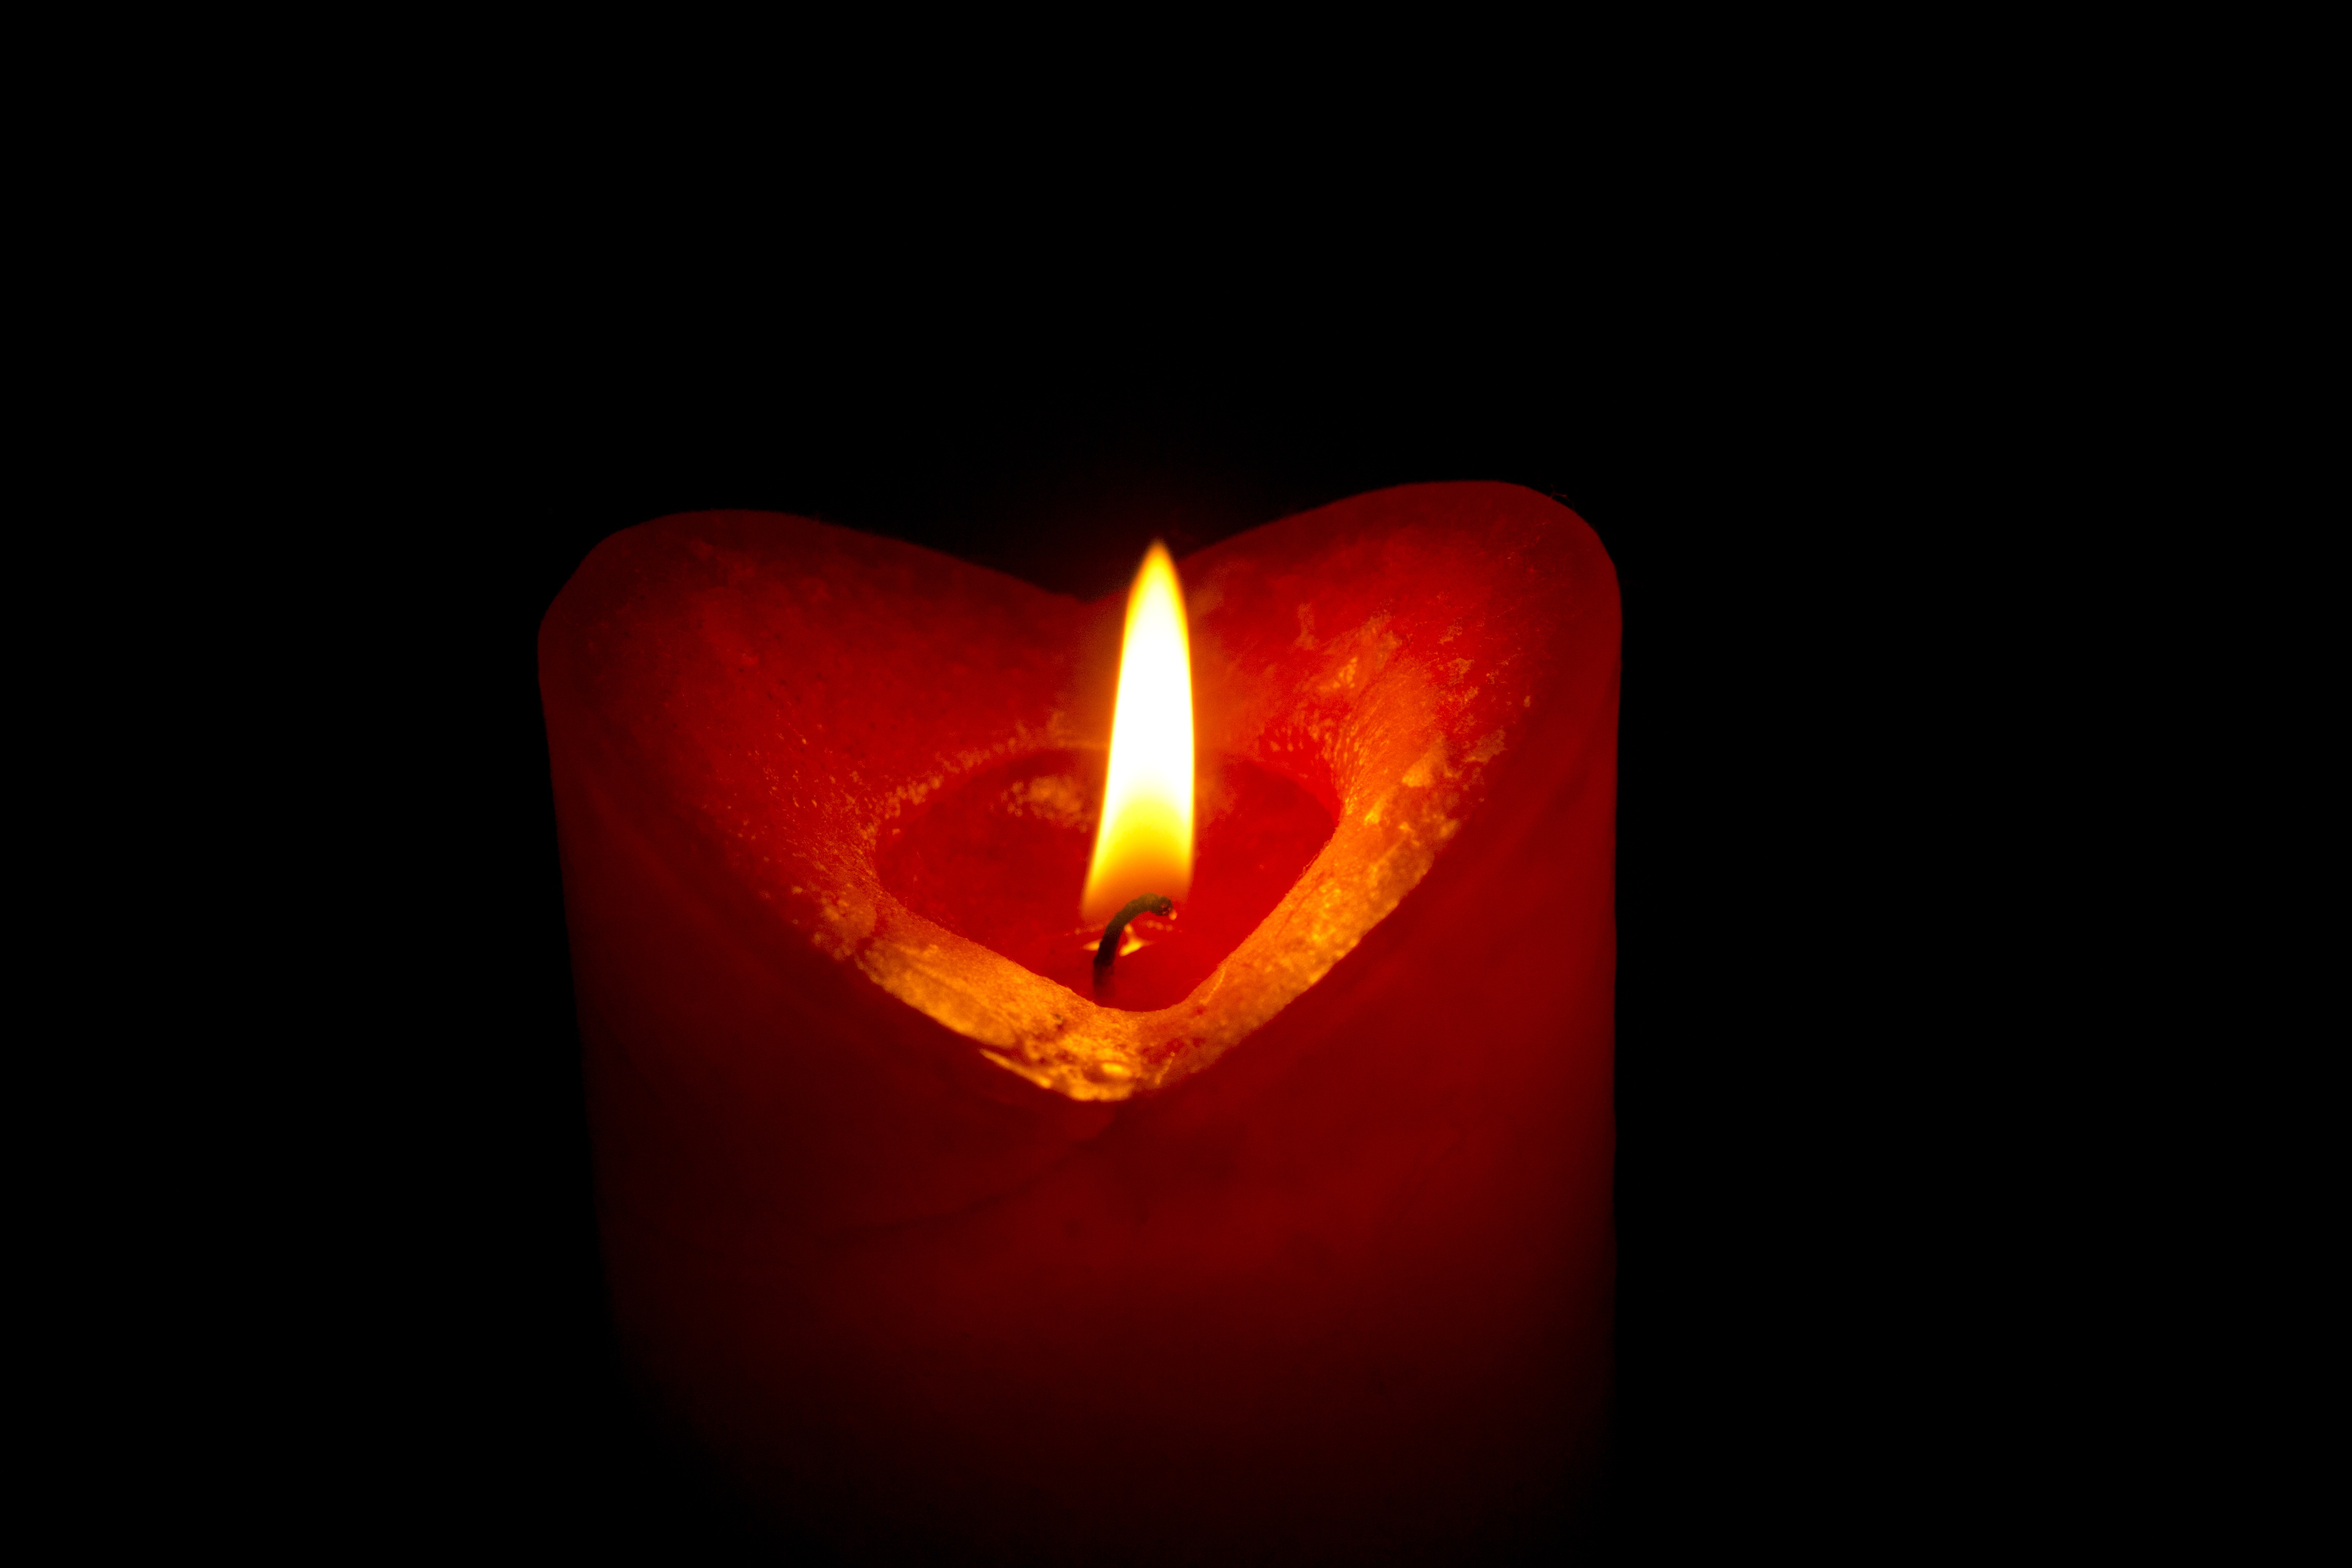
light, flower, petal, love, heart, red, flame, fire, romance, darkness, candle, christmas, lighting, illuminated, human body, organ, macro photography